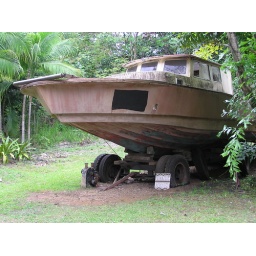
A sign in front of this boat reads VIETNAM RIVERBOAT.